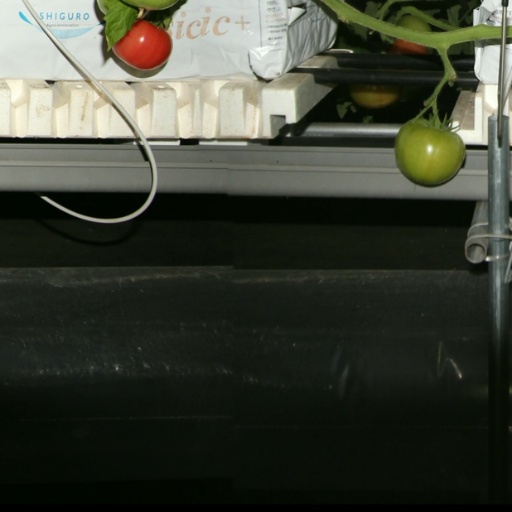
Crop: tomato